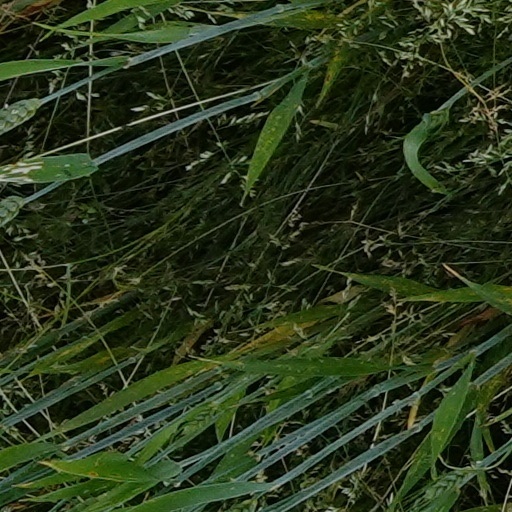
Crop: wheat